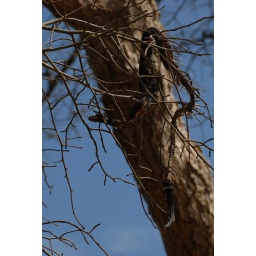
Snake skin near large bird house